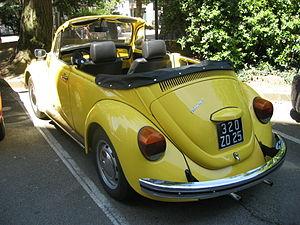
La Volkswagen Coccinelle — officiellement Volkswagen type 1 —était l' automobile la plus vendu au monde, construite par le constructeur allemand Volkswagen, ainsi nouvellement créé et dont le nom signifie « voiture du peuple ». Produite en 1938, elle est conçue par l'ingénieur autrichien Ferdinand Porsche à la demande du chancelier Adolf Hitler, alors à la tête du Troisième Reich allemand. Outil de propagande pour le régime national-socialiste, elle devient remarquable dans le monde de l'automobile pour sa diffusion et sa longévité. Elle dépasse, le 17 février 1972, le record de modèles vendus, détenu par la Ford T. Elle fut au total produite à plus de 21 529 464 exemplaires à travers le monde.
Shining, ou Shining : L'Enfant lumière au Québec, film d'horreur américano-britannique sorti en 1980, est le onzième long métrage réalisé par Stanley Kubrick, avec Jack Nicholson, Shelley Duvall et Danny Lloyd dans les rôles principaux.